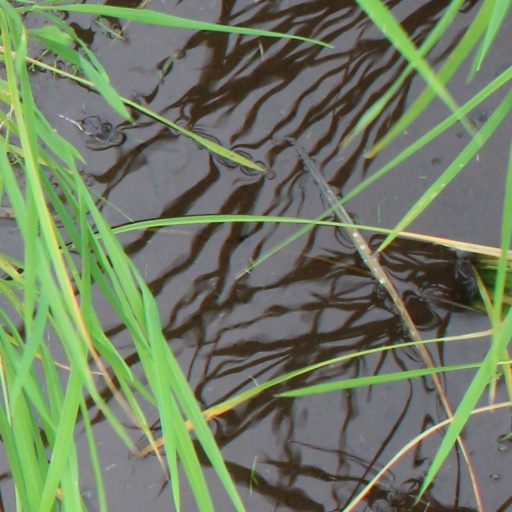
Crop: rice